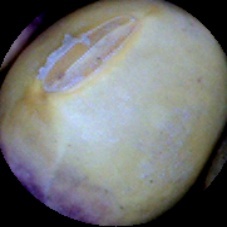
Label: Spotted